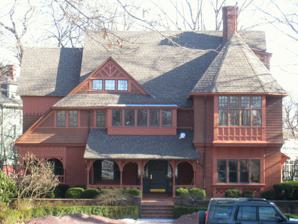
Building: Edward Dodge House (Cambridge, Massachusetts)
Country: United States of America
Year built: 1878
Historic house in Massachusetts, United States United States historic place Edward Dodge House U.S. National Register of Historic Places View of the façade of the Edward Dodge House. Show map of Massachusetts Show map of the United States Location Cambridge, Massachusetts Coordinates 42°22′47″N 71°7′53″W / 42.37972°N 71.13139°W / 42.37972; -71.13139 Area 2 acres (0.81 ha) Built 1878 Architect Longfellow & Clark Architectural style Queen Anne MPS Cambridge MRA NRHP reference No. 82001937 Added to NRHP April 13, 1982 The Edward Dodge House is a historic house at 70 Sparks Street in Cambridge, Massachusetts .  The 2 + 1 ⁄ 2 -story wood-frame house was built in 1878 to a design by Longfellow and Clark.  It has asymmetrical massing typical of Queen Anne styling, and also has a style of half-timbering on its upper levels that was popular in England in the 1860s.  The exterior surfaces have a variety of textures, create by different sheathing types, including vertical boards, wood paneling, and brick patternwork. The house was listed on the National Register of Historic Places in 1982. See also National Register of Historic Places listings in Cambridge, Massachusetts References